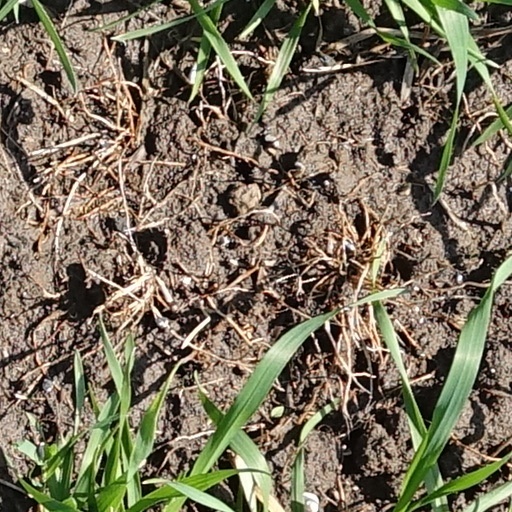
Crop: wheat